Bulgarians in Albania

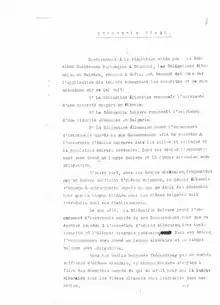
Albanian-Bulgarian Protocol from 1932 regarding the recognition of the ethnic Bulgarian minority in Albania.

Francois Pouqueville, in his 1820 book "Travels in Epirus, Albania, Macedonia, and Thessaly" described Bulgarian villages in the Devol region.